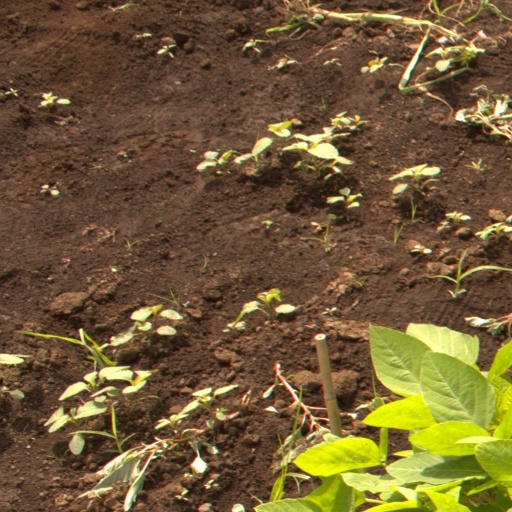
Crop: soybean